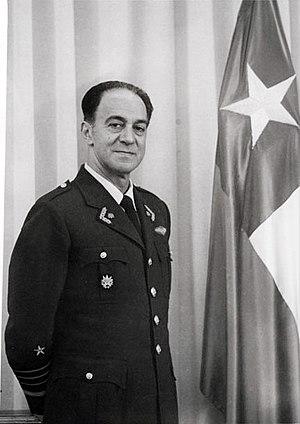
Gustavo Leigh Guzmán est un militaire chilien, général en chef des forces aériennes du Chili et membre de 1973 à 1978 de la junte militaire qui gouverna le pays.